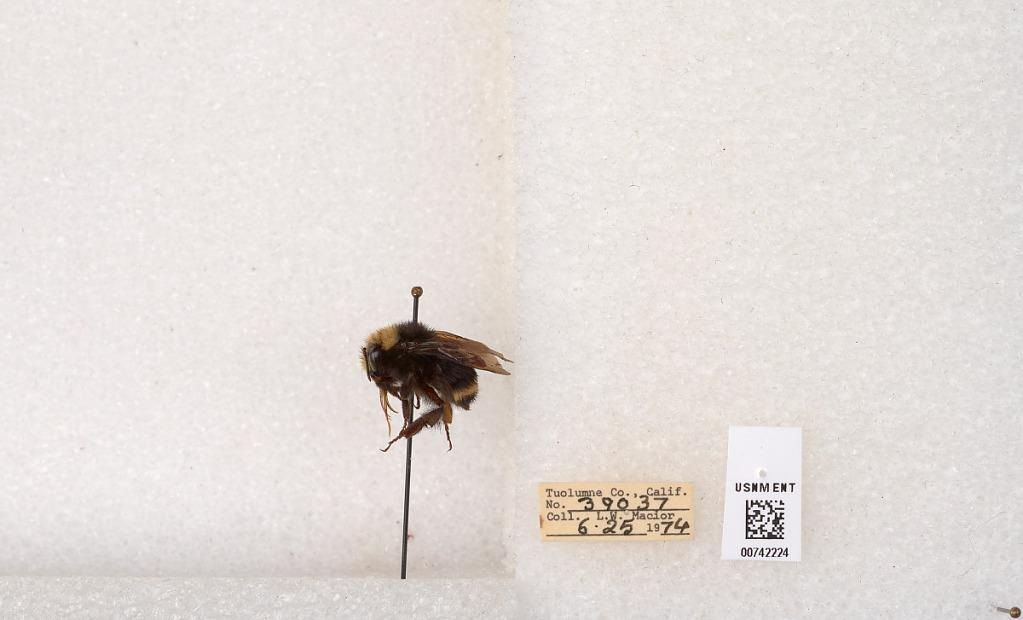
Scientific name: Bombus (Pyrobombus) vosnesenskii Radoszkowski
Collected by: L. Macior
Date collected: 1974-6-25
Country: United States
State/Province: California
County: Tuolumne
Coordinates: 37.9712, -120.228